2001–02 Gillingham F.C. season

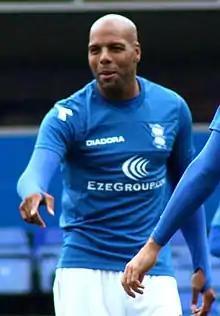
Marlon King "(pictured in 2012)" was the team's top goalscorer.

As a First Division team, Gillingham entered the 2001–02 Football League Cup in the first round; their opponents were Oxford United of the Third Division. Gillingham conceded a goal in the first half and were losing until eight minutes from the end of the game when King scored from a penalty kick. The score was 1–1 at the end of the regulation 90 minutes and so, under the rules of the competition, 30 minutes of extra time were played. In the final minute of the extra period, Onoura scored to give Gillingham a 2–1 victory. Gillingham's opponents in the second round were fellow First Division team Millwall. King gave Gillingham a lead inside the first five minutes, but Millwall equalised and it appeared that extra time would be required again until Gillingham's Ipoua scored a winning goal in the 90th minute.